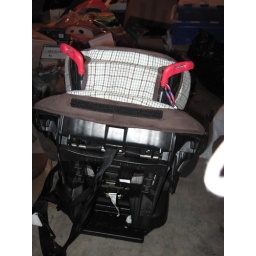
Eddie Bauer Deluxe 3 in 1 car seat (Montecito)